John N. Hungerford

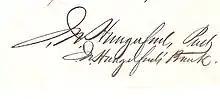
John Newton Hungerford's signature found on a letter dated February 4, 1861 to the Canal Board regarding funds collected by his bank

Hungerford and Patterson continued to collaborate on community matters such as education. While Patterson served as president, Board of Trustees, of the Corning Free Academy, Hungerford served as its treasurer, overseeing the money. Despite differences in financial outlook, these best friends from high school managed to keep their friendship intact throughout the years.